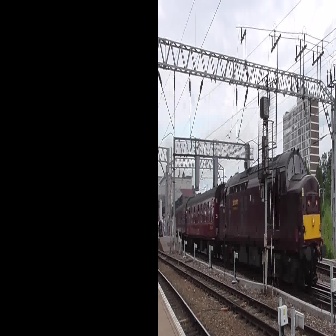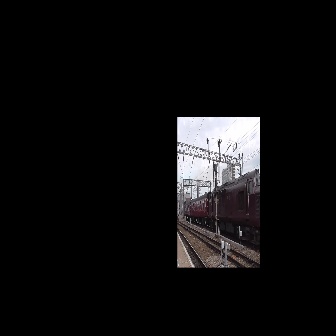
  Please identify the target specified by the bounding box [174,149,322,297] in the first image and locate it in the second image. Return the coordinates in [x_min,y_min,x_max,y_max] format.
Answer: [183,168,259,244]